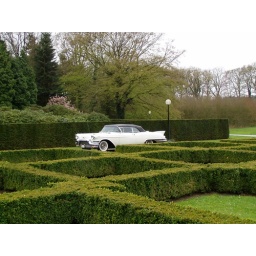
Biarritz at the castle in Brugge (Belgium). Even the roof is original